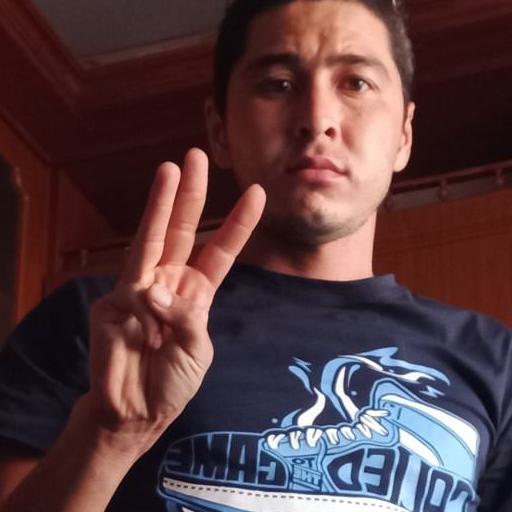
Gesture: three